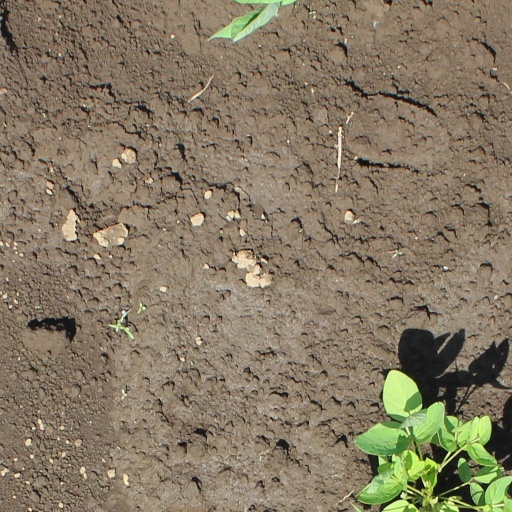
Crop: soybean